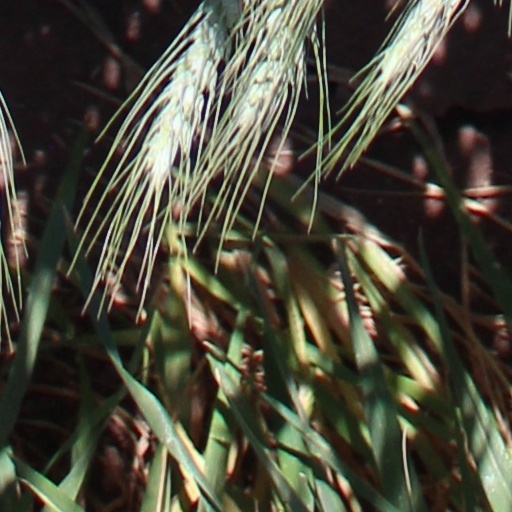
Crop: wheat